Heriot railway station

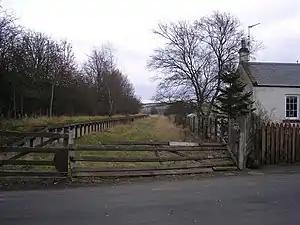
Remains of the station site in 2007, before reinstatement of the railway line

Heriot railway station served the village of Heriot, Scottish Borders, Scotland from 1848 to 1969 on the Waverley Route.